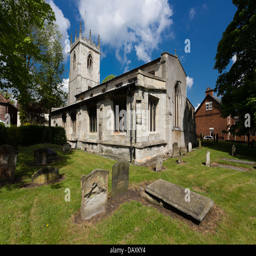
the parish church of person .